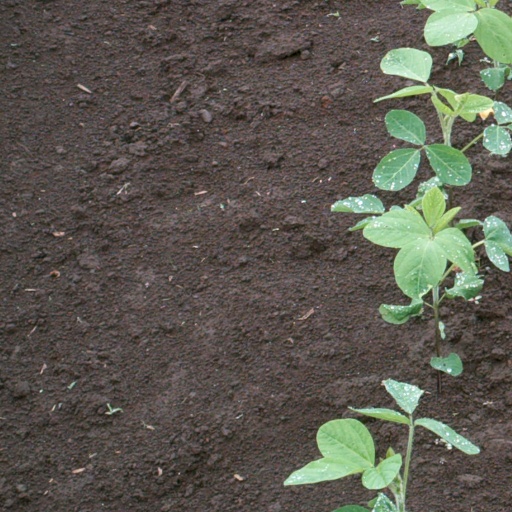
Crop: soybean